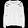
Label: Pullover